History of penicillin

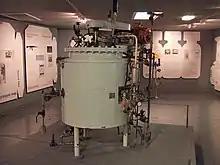
A 1957 fermentor used to grow Penicillium mould in the Science Museum, London

Heatley was able to develop a continuous extraction process. The penicillin-bearing solvent was easily separated from the liquid, as it floated on top, but now they encountered the problem that had stymied Craddock and Ridley: recovering the penicillin from the solvent. Heatley reasoned that if the penicillin could pass from water to solvent when the solution was acidic, maybe it would pass back again if the solution was alkaline. Florey told him to give it a try. Sodium hydroxide was added, and this method, which Heatley called "reverse extraction", was found to work. The next problem was how to extract the penicillin from the water. The usual means of extracting something from water were through evaporation or boiling, but this would destroy the penicillin. Chain hit upon the idea of freeze drying, a technique recently developed in Sweden. This enabled the water to be removed, resulting in a dry, brown powder.